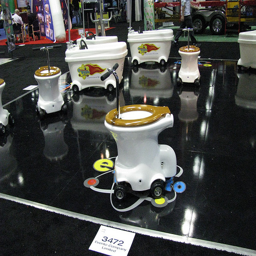
A couple of toilets with black wheels and brown seats.
A room filled with different types of items all around.

Three toy scooters are shaped like toilet bowls.
an exhibit with new creations on the floor on a black tile
some toilets and bath tubs on wheels and some people